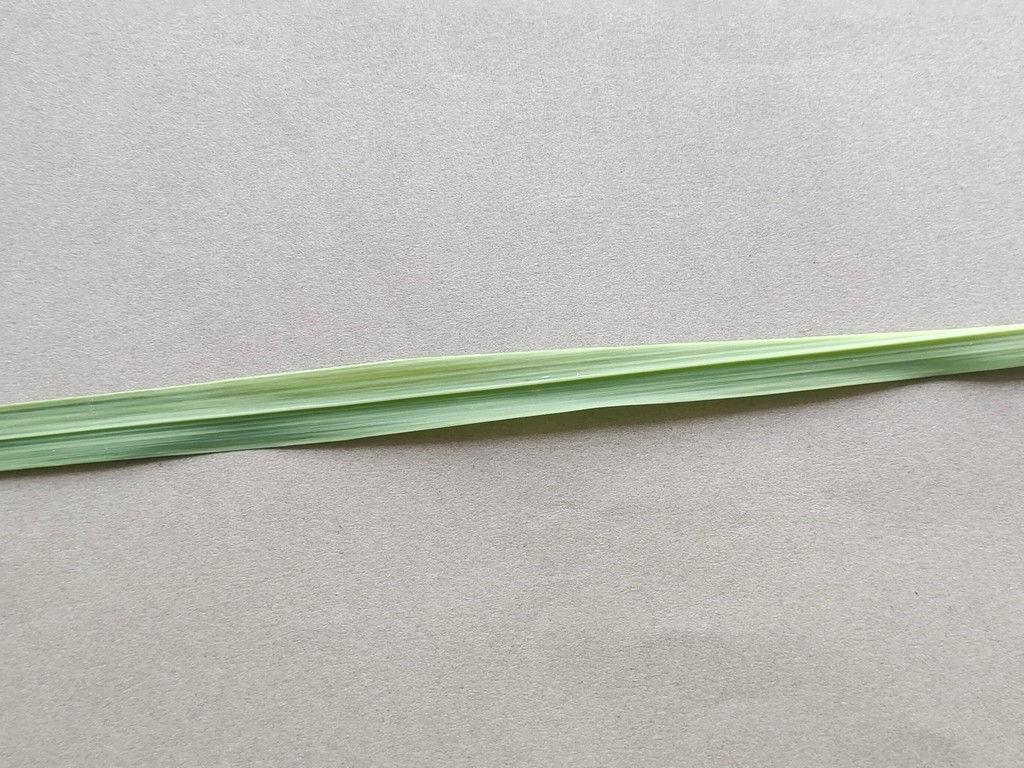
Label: Healthy